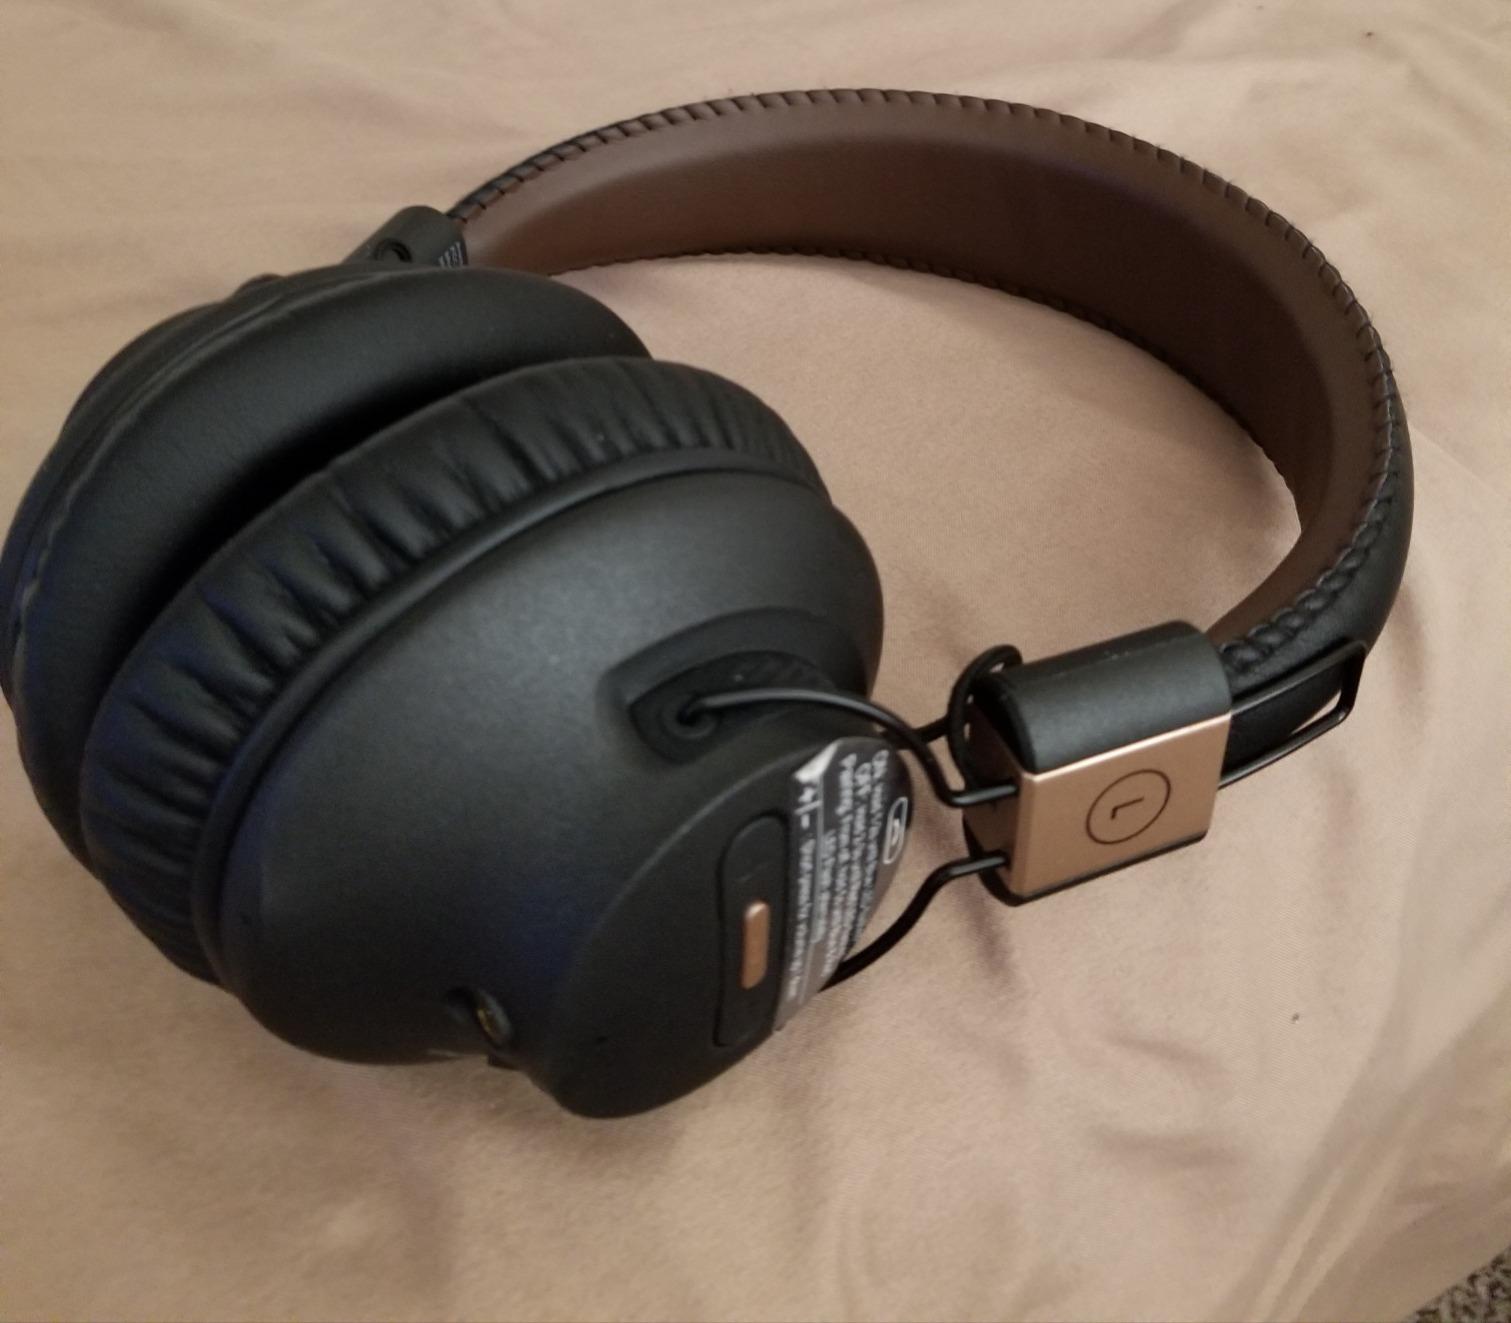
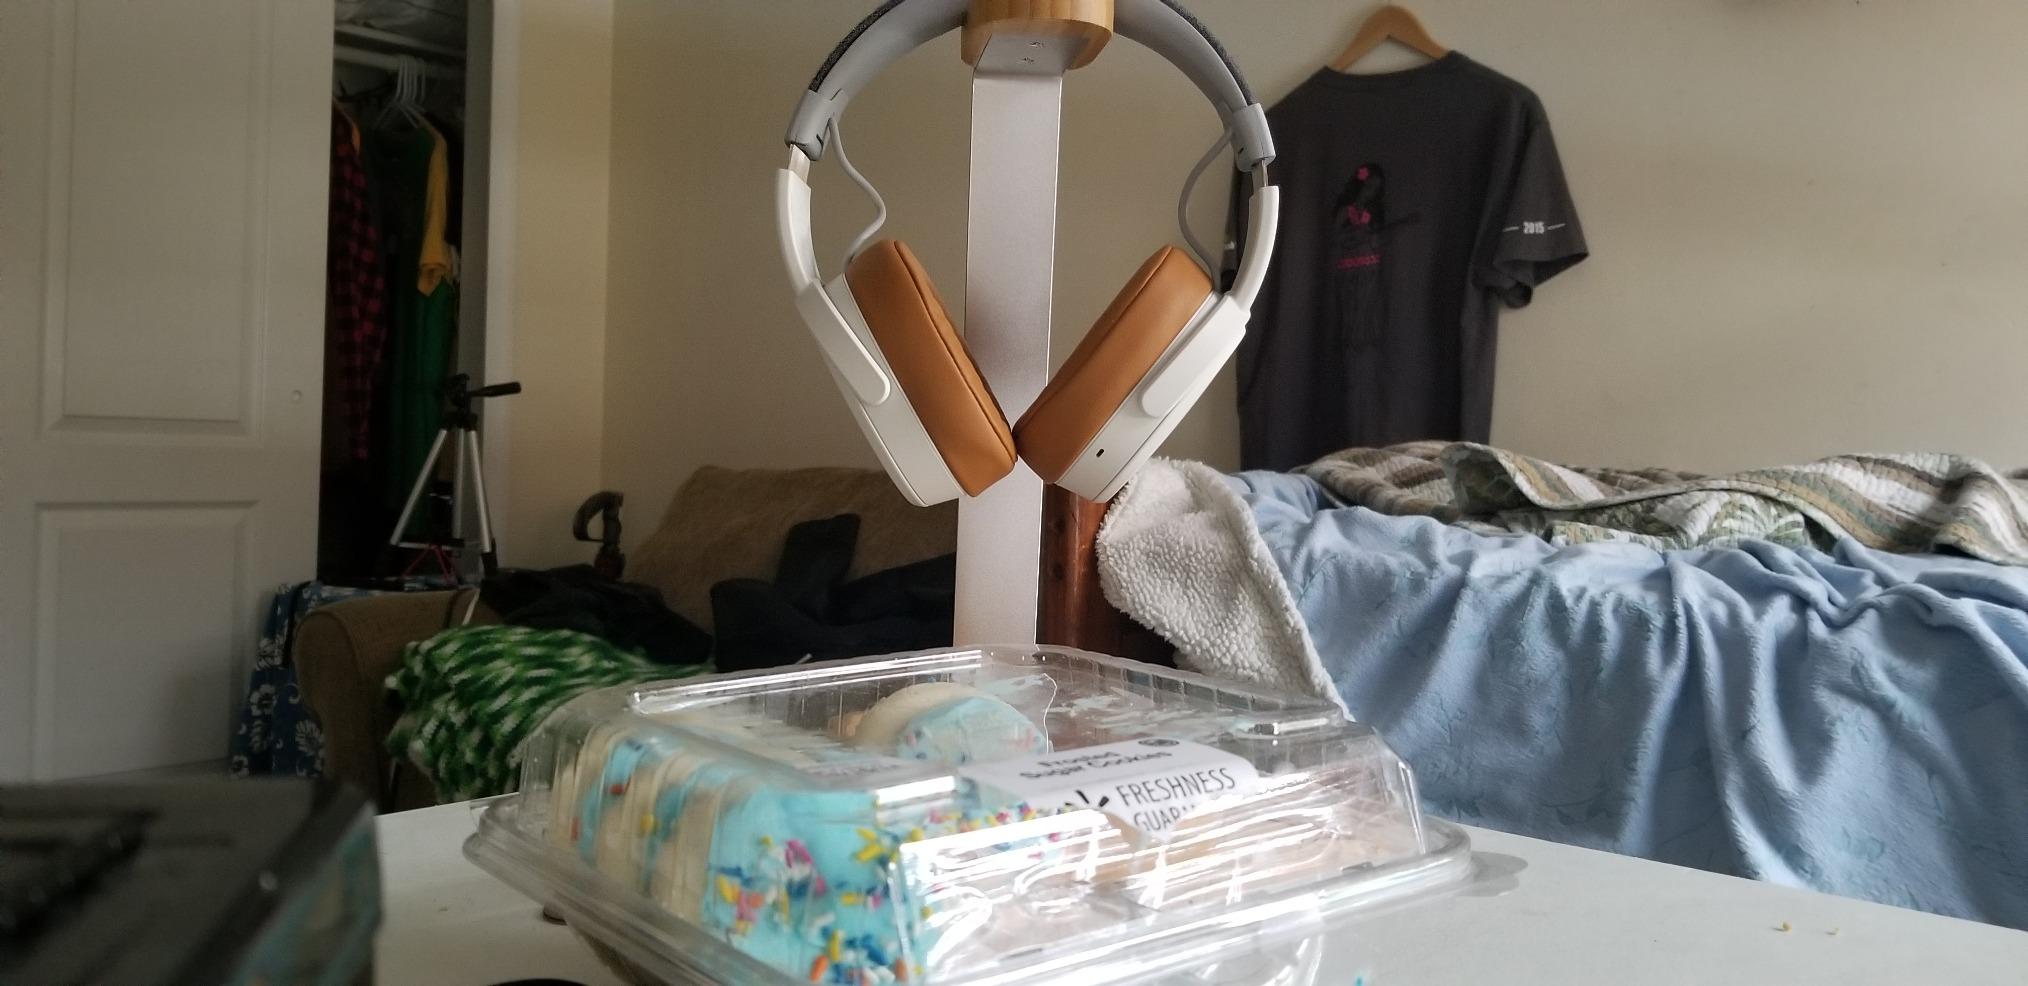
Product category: headphones
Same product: no